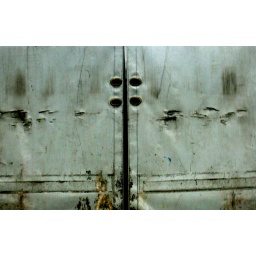
Amazing what you can snap out of your car window when you are stuck in traffic